DNA annotation

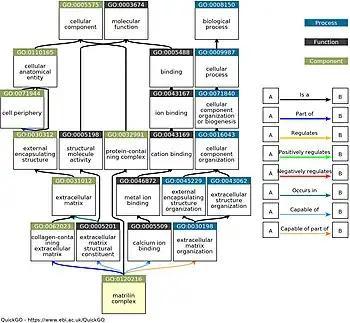
An example Gene Ontology (GO) ancestor chart organized as a directed acyclic graph taken from <a href="https%3A//www.ebi.ac.uk/QuickGO/term/GO%3A0120216">QuickGO

. It shows the molecular functions, biological processes, and cellular components in which the matrilin complex, a component of the extracellular matrix, is involved. Every box is an ontology term that falls into one of the three GO categories and is color-coded respectively. Ontology terms are related to each other through specific qualifiers (such as "is a", "part of", etc.), which are represented by different kinds of arrows.